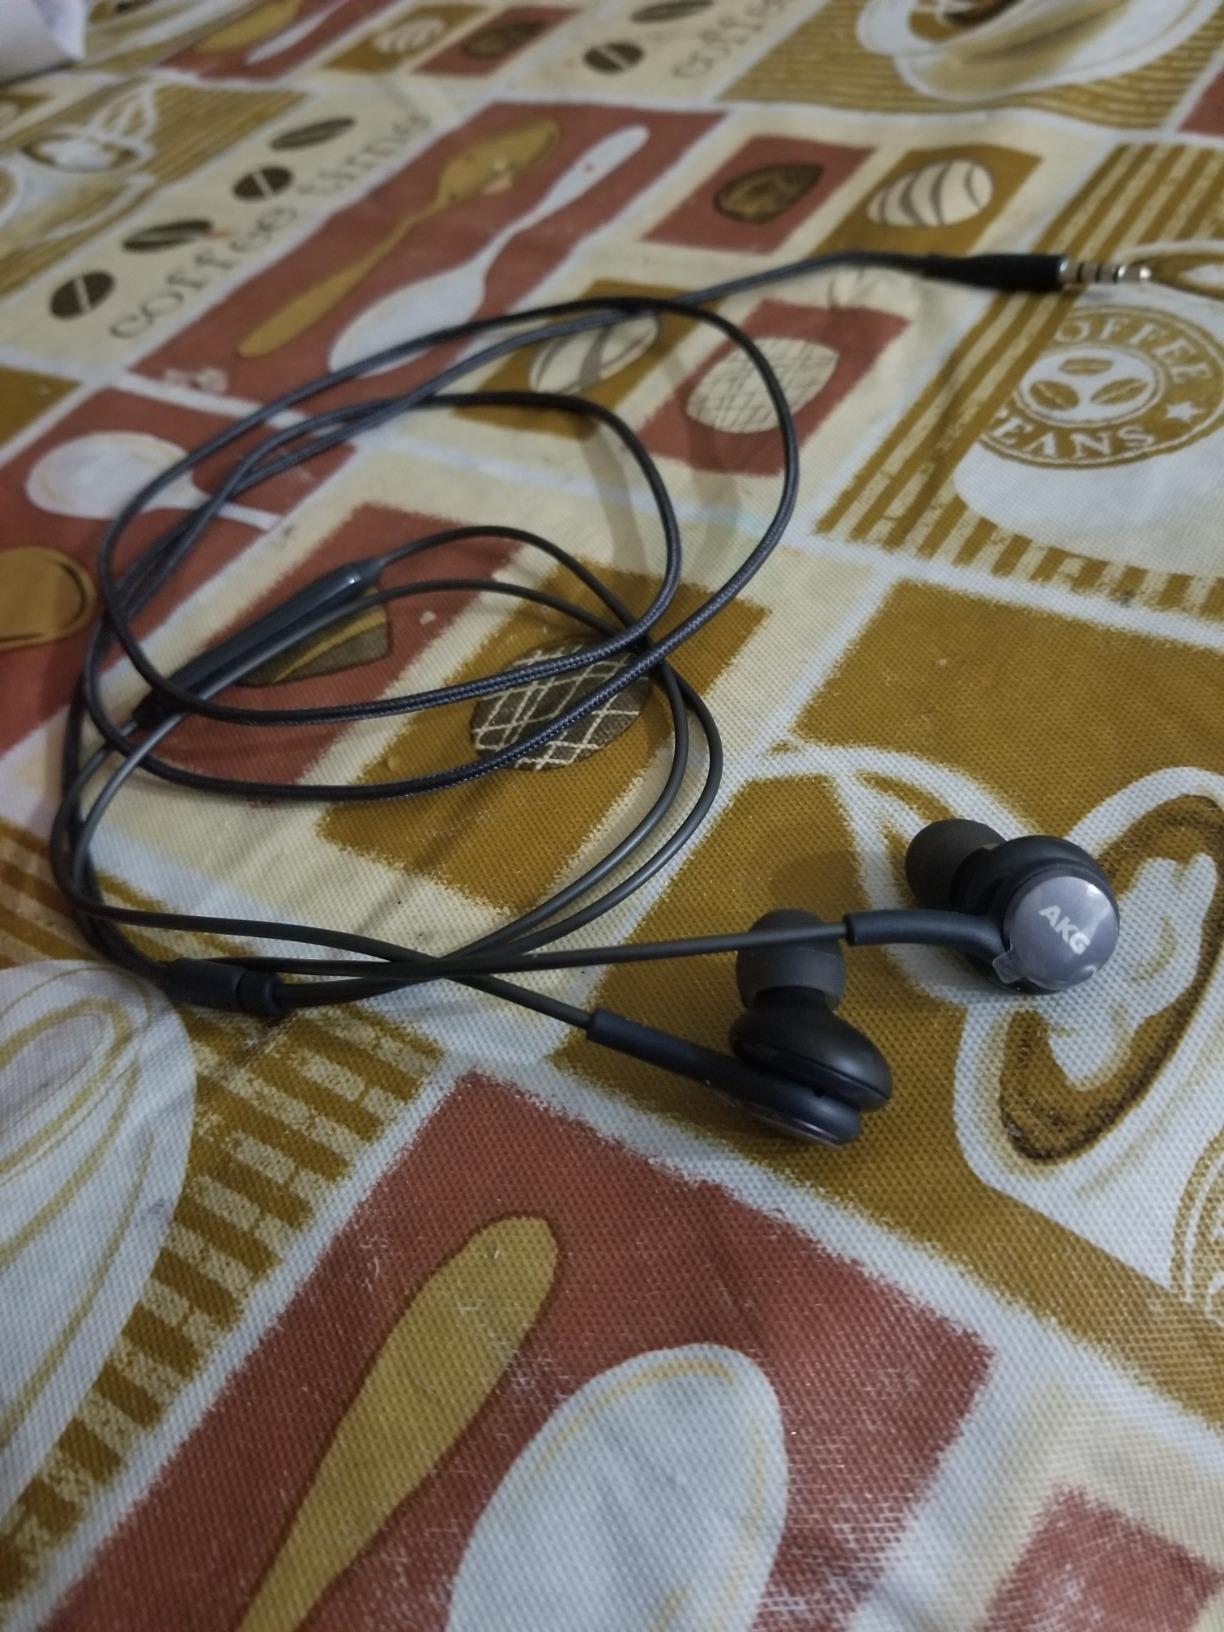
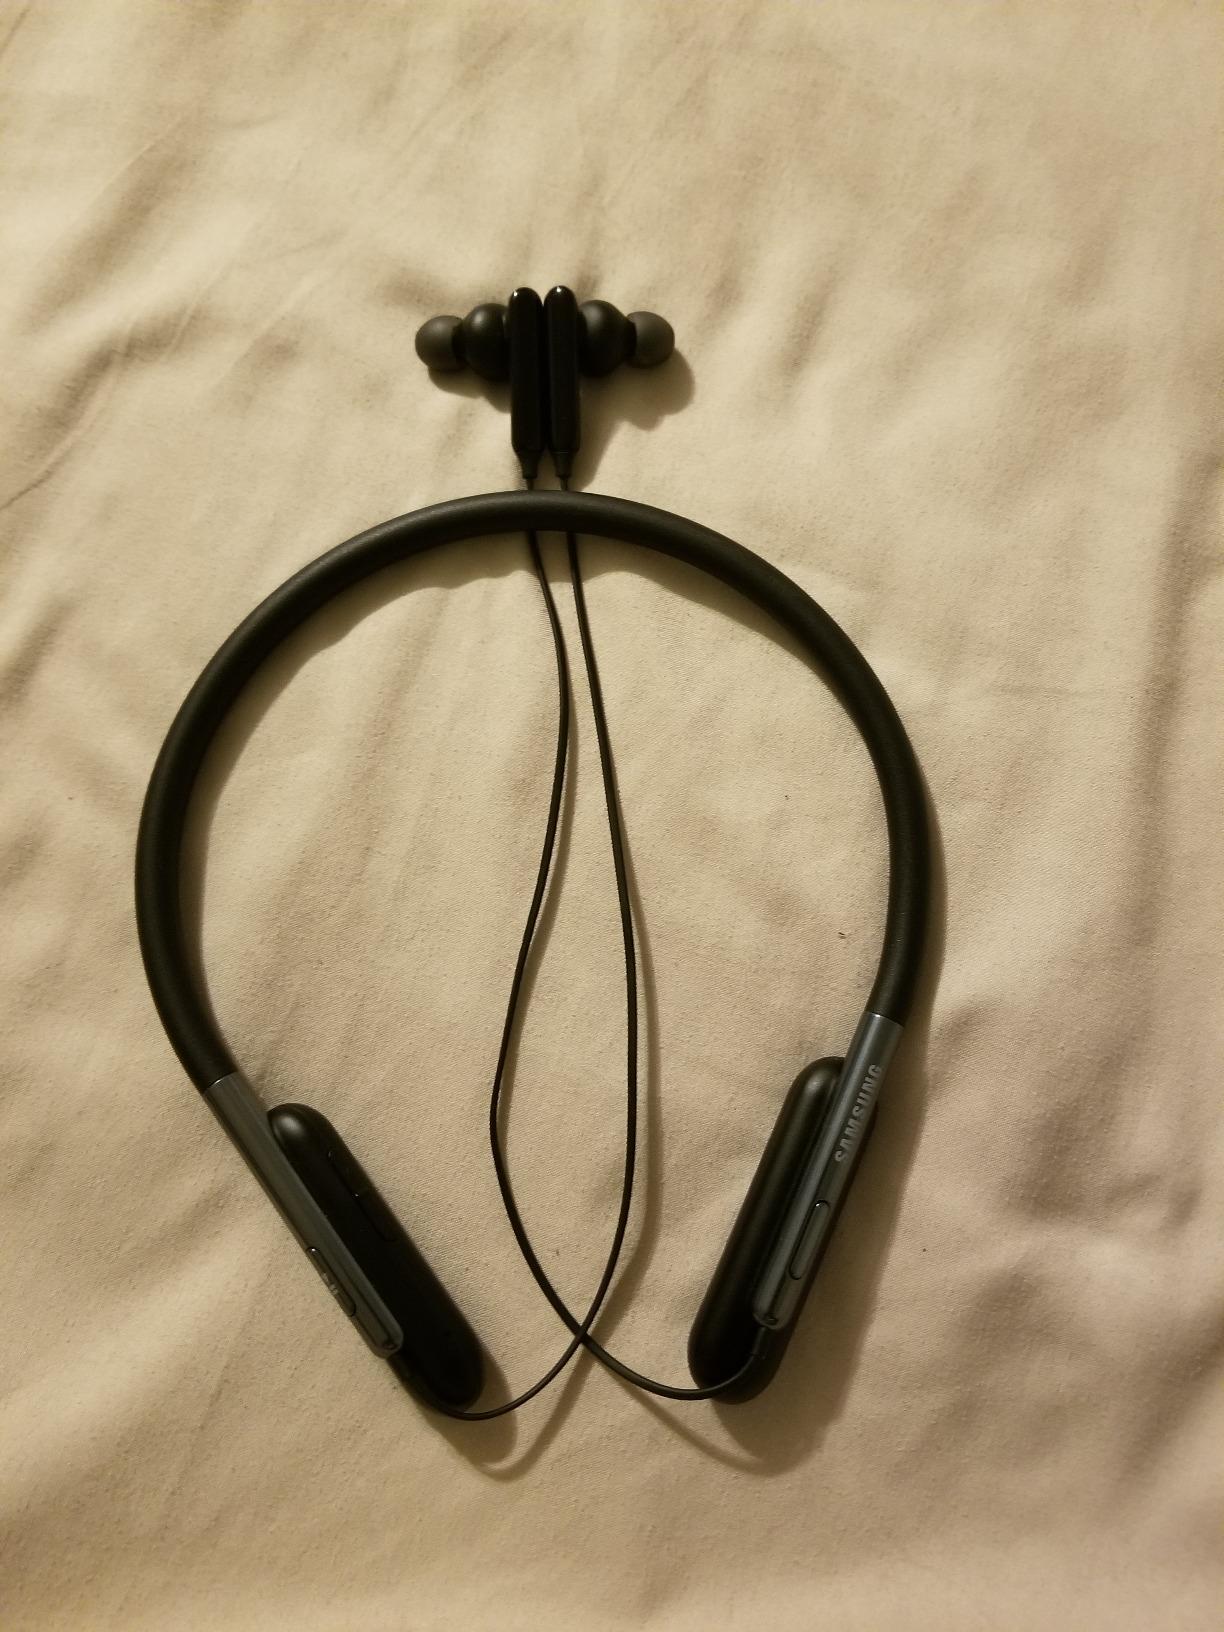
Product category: headphones
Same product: no